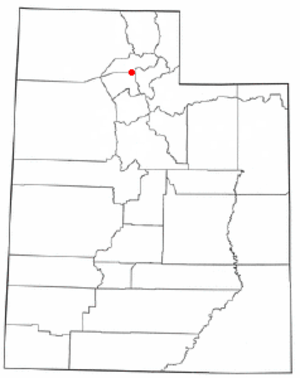
Uintah est une ville américaine située dans le comté de Weber, dans l’Utah. Selon le recensement de 2000, sa population s’élève à 1 127 habitants, estimée en 2003 à 1 205 habitants. Superficie totale : 2,6 km².